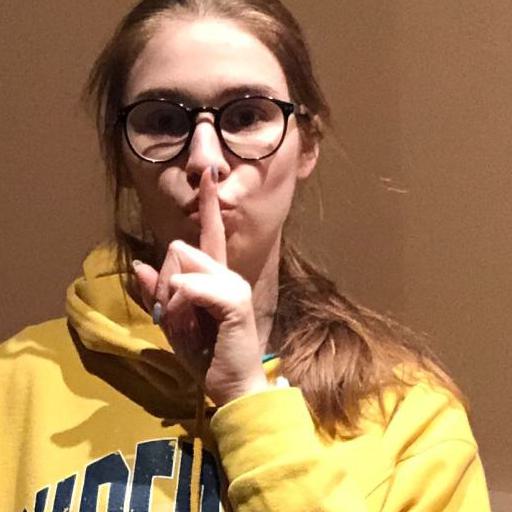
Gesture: mute